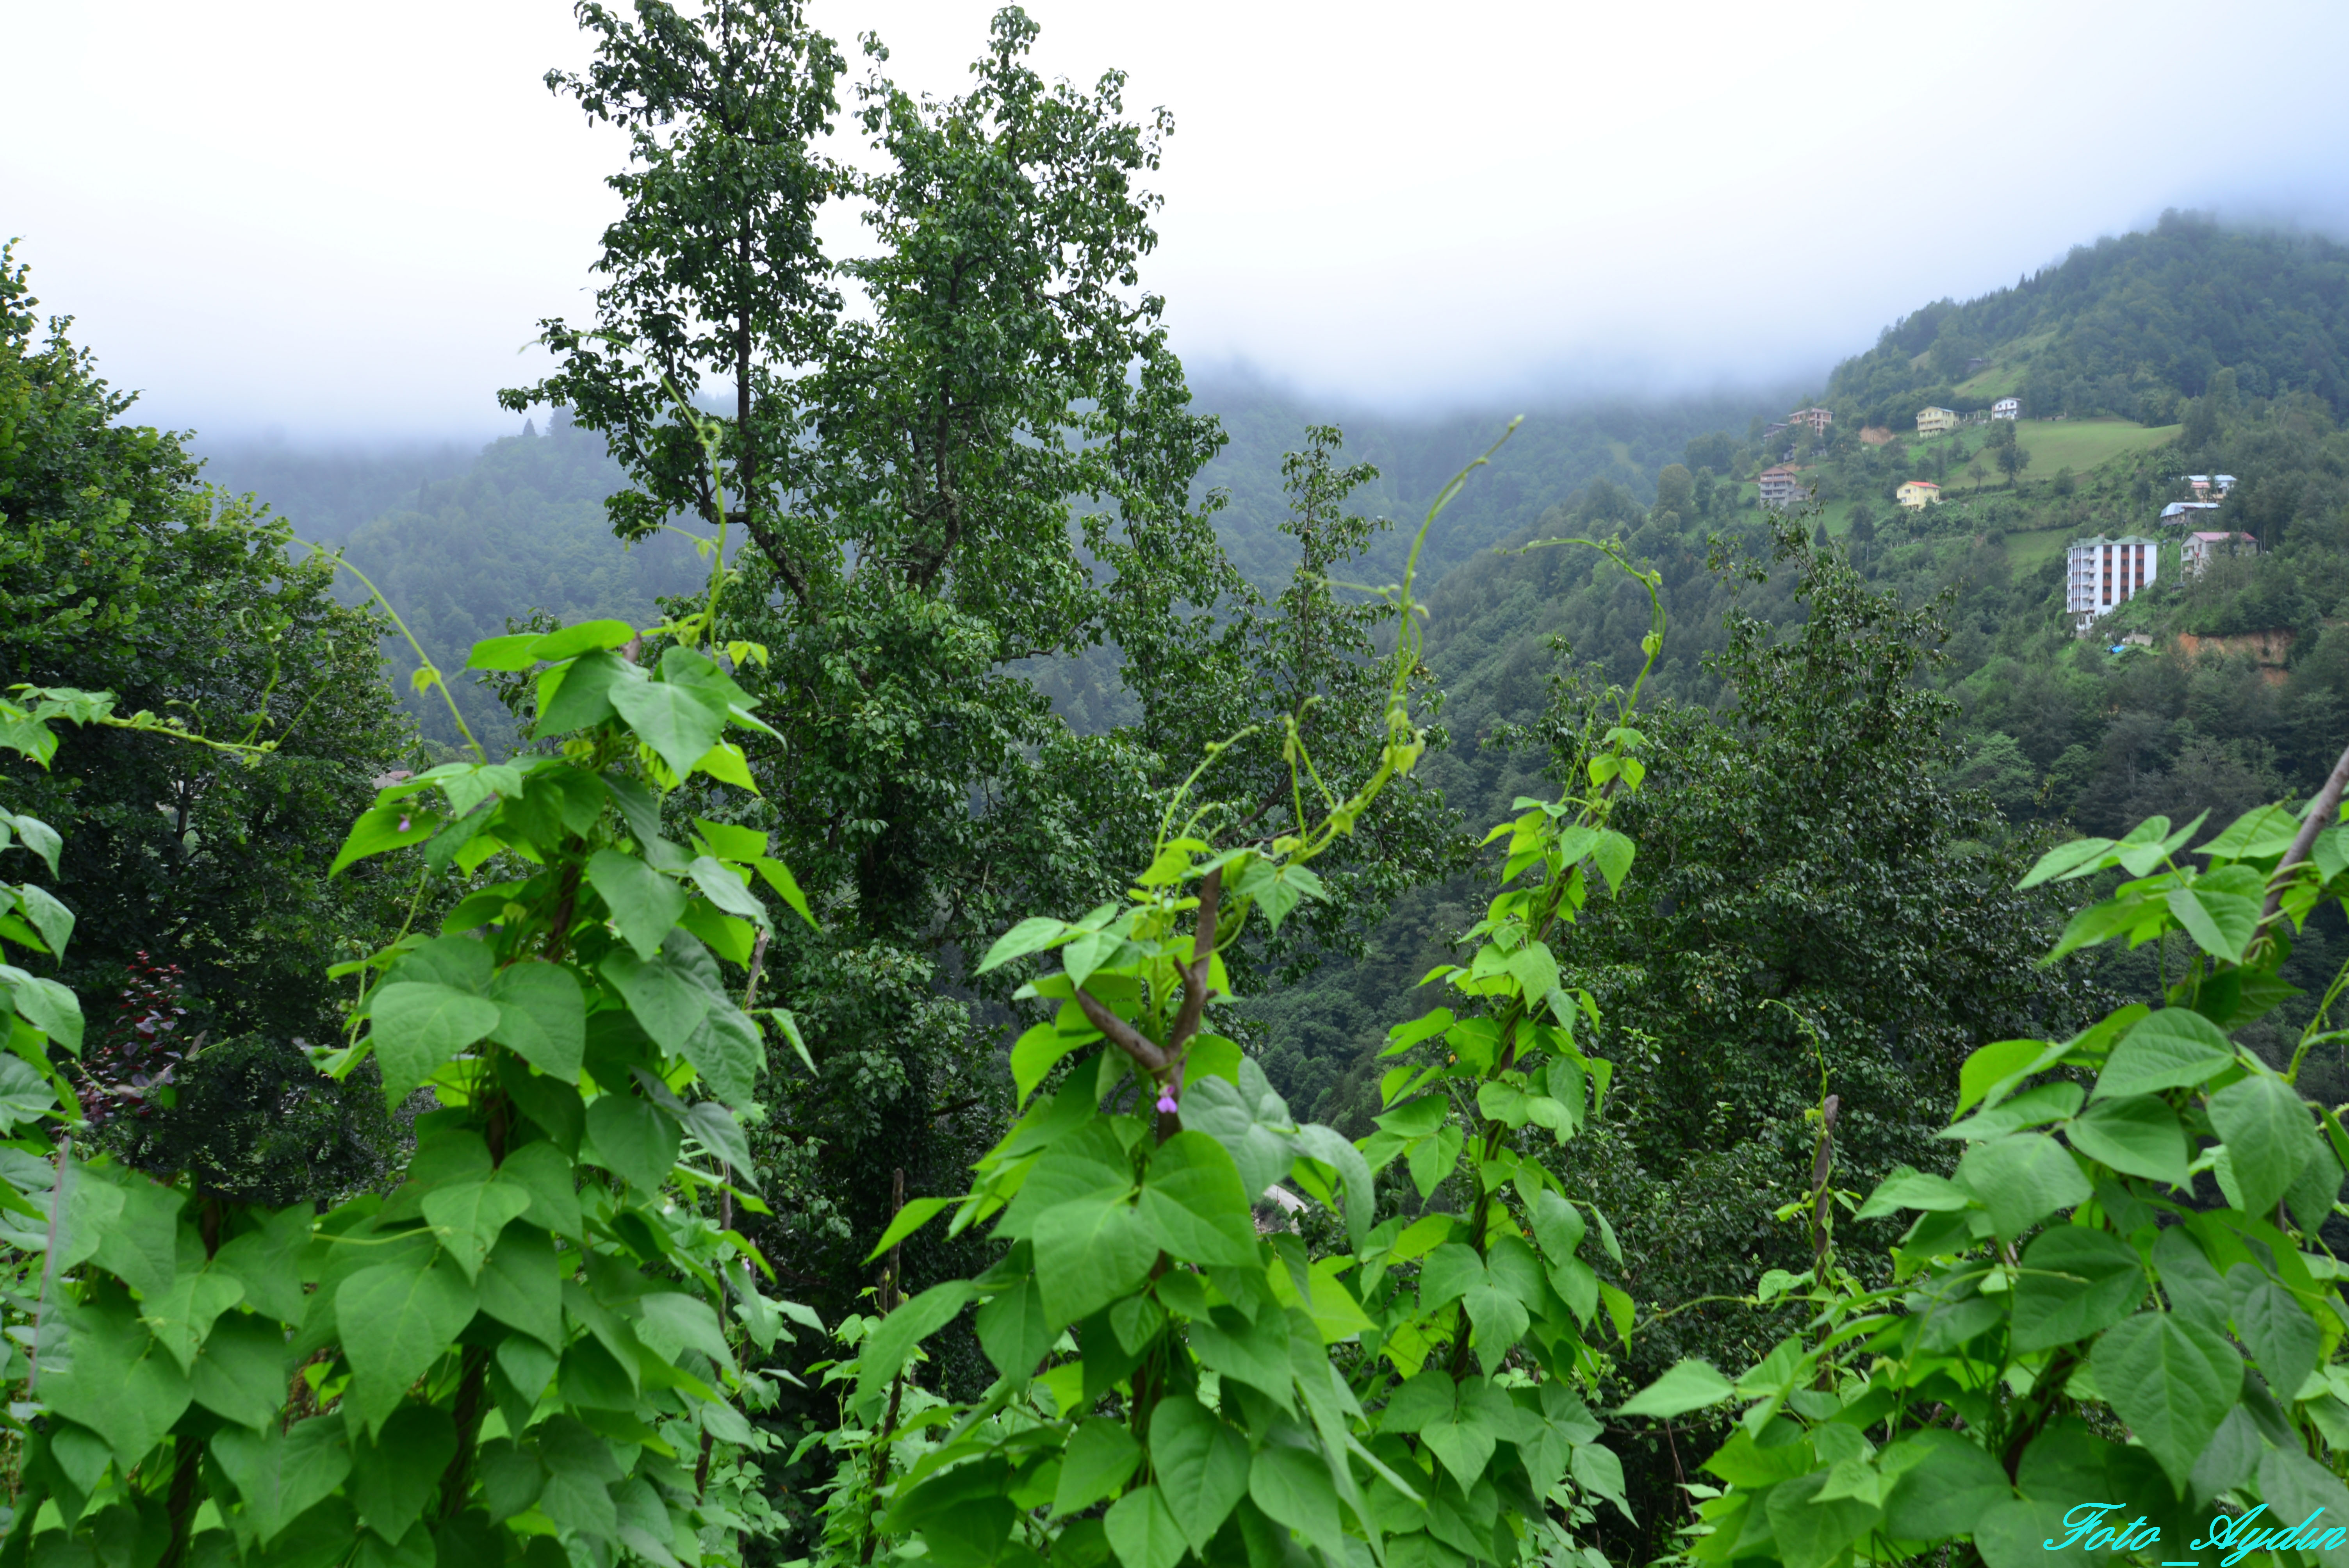
tree, grass, plant, sky, field, leaf, jungle, crop, agriculture, vegetation, plantation, ecosystem, biome, cash crop